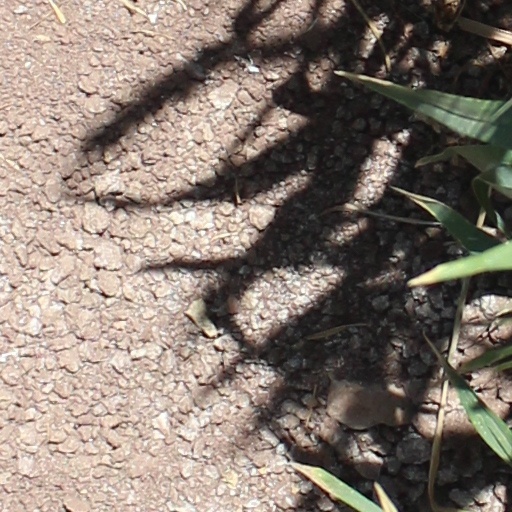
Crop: wheat